I Am a Girl

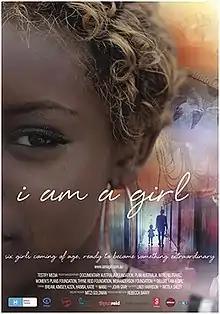
Film poster

I Am a Girl is a 2013 documentary that follows six girls aged between 17 and 19 from the United States, Australia, Cambodia, Afghanistan, Cameroon, and Papua New Guinea, highlighting issues of gender inequality, domestic abuse, mental health and family planning. The story is told through interviews with the girls and cinematic observational footage as they experience important events and rites of passage in their life. The film's producer and director, Rebecca Barry, is a filmmaker from Australia. The film is distributed by Women Make Movies in North America, Titan View in Australia, and TVF International in the rest of the world.